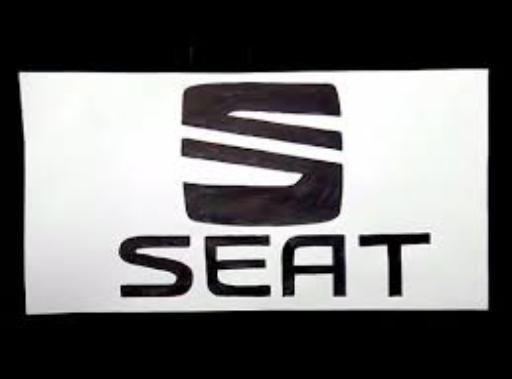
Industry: Transportation